Answer in natural language. Considering the relative positions, is brown top white leg dining table above or below green houseplant with dark pot? Choose between the following options: below or above
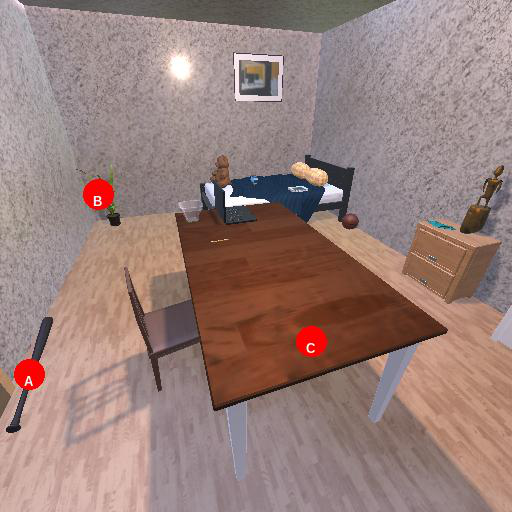
<answer>below</answer>